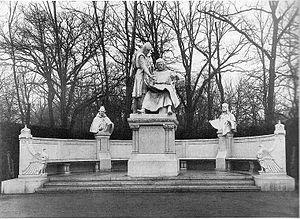
Otton III, dit « le Pieux », deuxième fils d'Albert II de Brandebourg et de Mathilde Wettin, il régna de façon collégiale en tant que margrave avec son frère Jean Iᵉʳ, sur la Marche de Brandebourg de 1220 à 1266, puis seul jusqu'à sa mort.
Conrad Iᵉʳ, troisième fils de Jean Iᵉʳ de Brandebourg et de Sophie de Danemark. Il fut corégent de la marche de Brandebourg aux côtés de ses frères Jean II, Othon IV et Henri Iᵉʳ de 1281 à sa mort.
Jean Iᵉʳ, né vers 1213 et mort le 4 avril 1266, régna de façon collégiale en tant que margrave de Brandebourg avec son frère Othon III le Pieux de 1220 à sa mort. Issus de la maison d'Ascanie, leur règne fut consacré à la colonisation germanique des anciens territoires slaves, notamment les plateaux de Teltow et de Barnim, les confins d'Uckermark, le fief de Stargard et le pays de Lebus ainsi que des premiers endroits sur la rive Est du fleuve Oder. C'est également de cette époque que date la première mention documentale de Berlin en 1237.